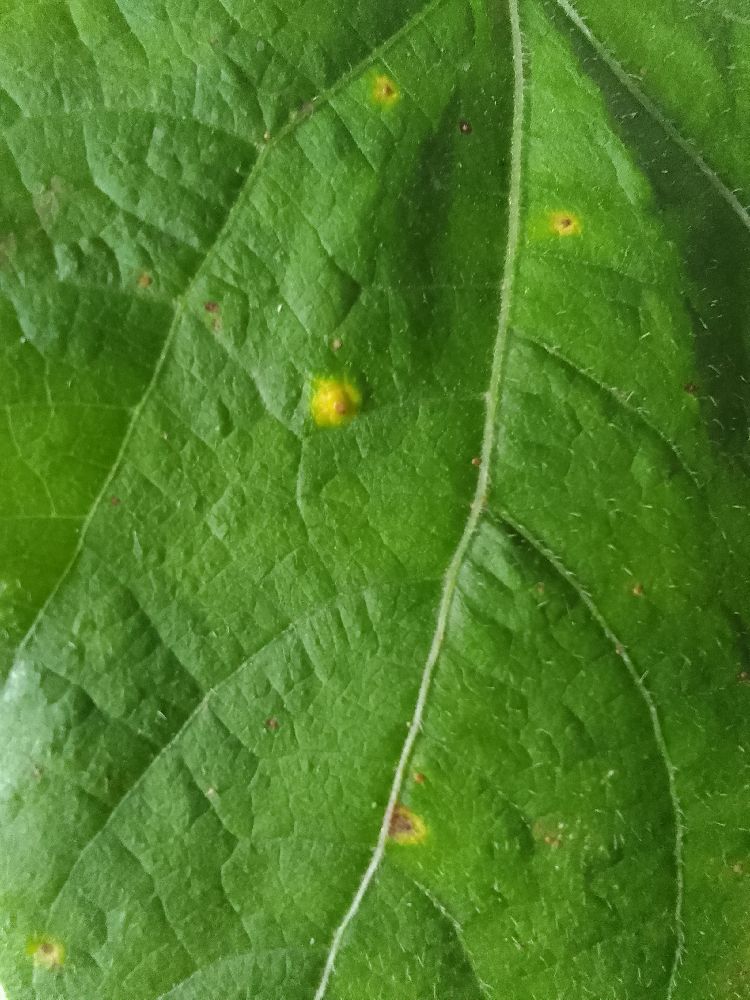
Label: rust